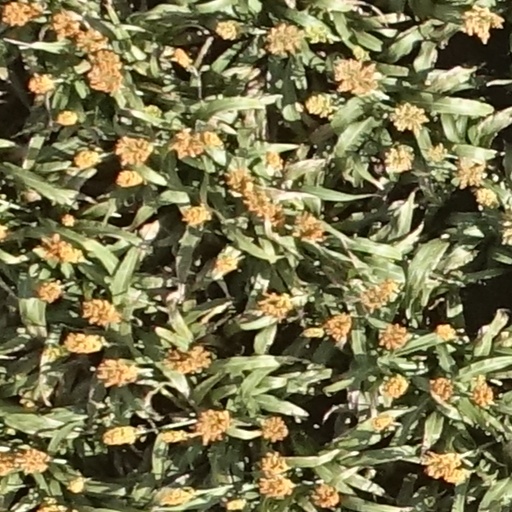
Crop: sorghum